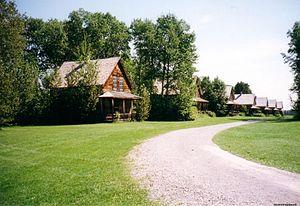
Description: Maisons en ruine du village fantome de Val Jalbert. Auteur: Juju (http://www.carnet-voyages.net/utilisateurs/juju.html) Site: http://www.carnet-voyages.net
Val-Jalbert est un ancien village du Québec, au Canada, devenu ville fantôme. Son territoire, qui aujourd'hui fait partie de la municipalité de Chambord, au Lac-Saint-Jean, a été transformé en attraction touristique dans les années 1960. Le village a été classé site historique, le 8 août 1996, par l'office du tourisme du Québec.